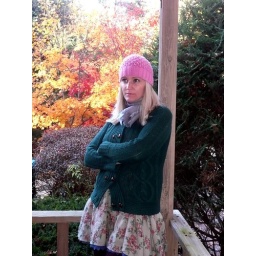
pink hat grey scarf green cardigan botanical beauty dress in olive brown leggings brown booties